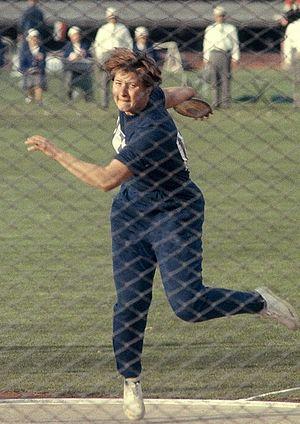
L'épreuve du lancer du disque féminin aux Jeux olympiques de 1968 s'est déroulée le 18 octobre 1968 au Stade olympique universitaire de Mexico, au Mexique. Elle est remportée par la Roumaine Lia Manoliu qui établit un nouveau record olympique avec la marque de 58,28 m.
Lia Manoliu est une athlète roumaine, lanceuse de disque. Elle a participé à six Jeux olympiques et y a remporté une fois l'or et deux fois le bronze.